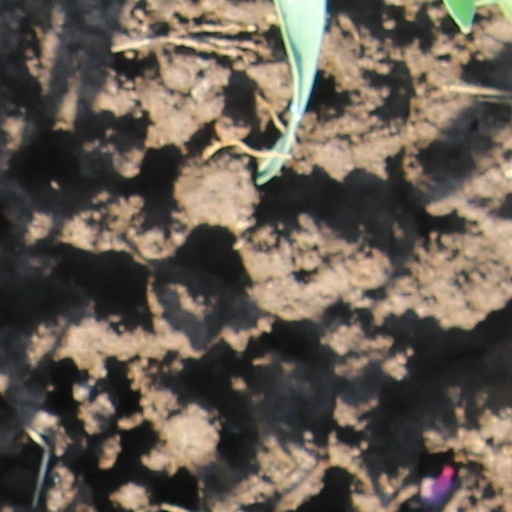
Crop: wheat